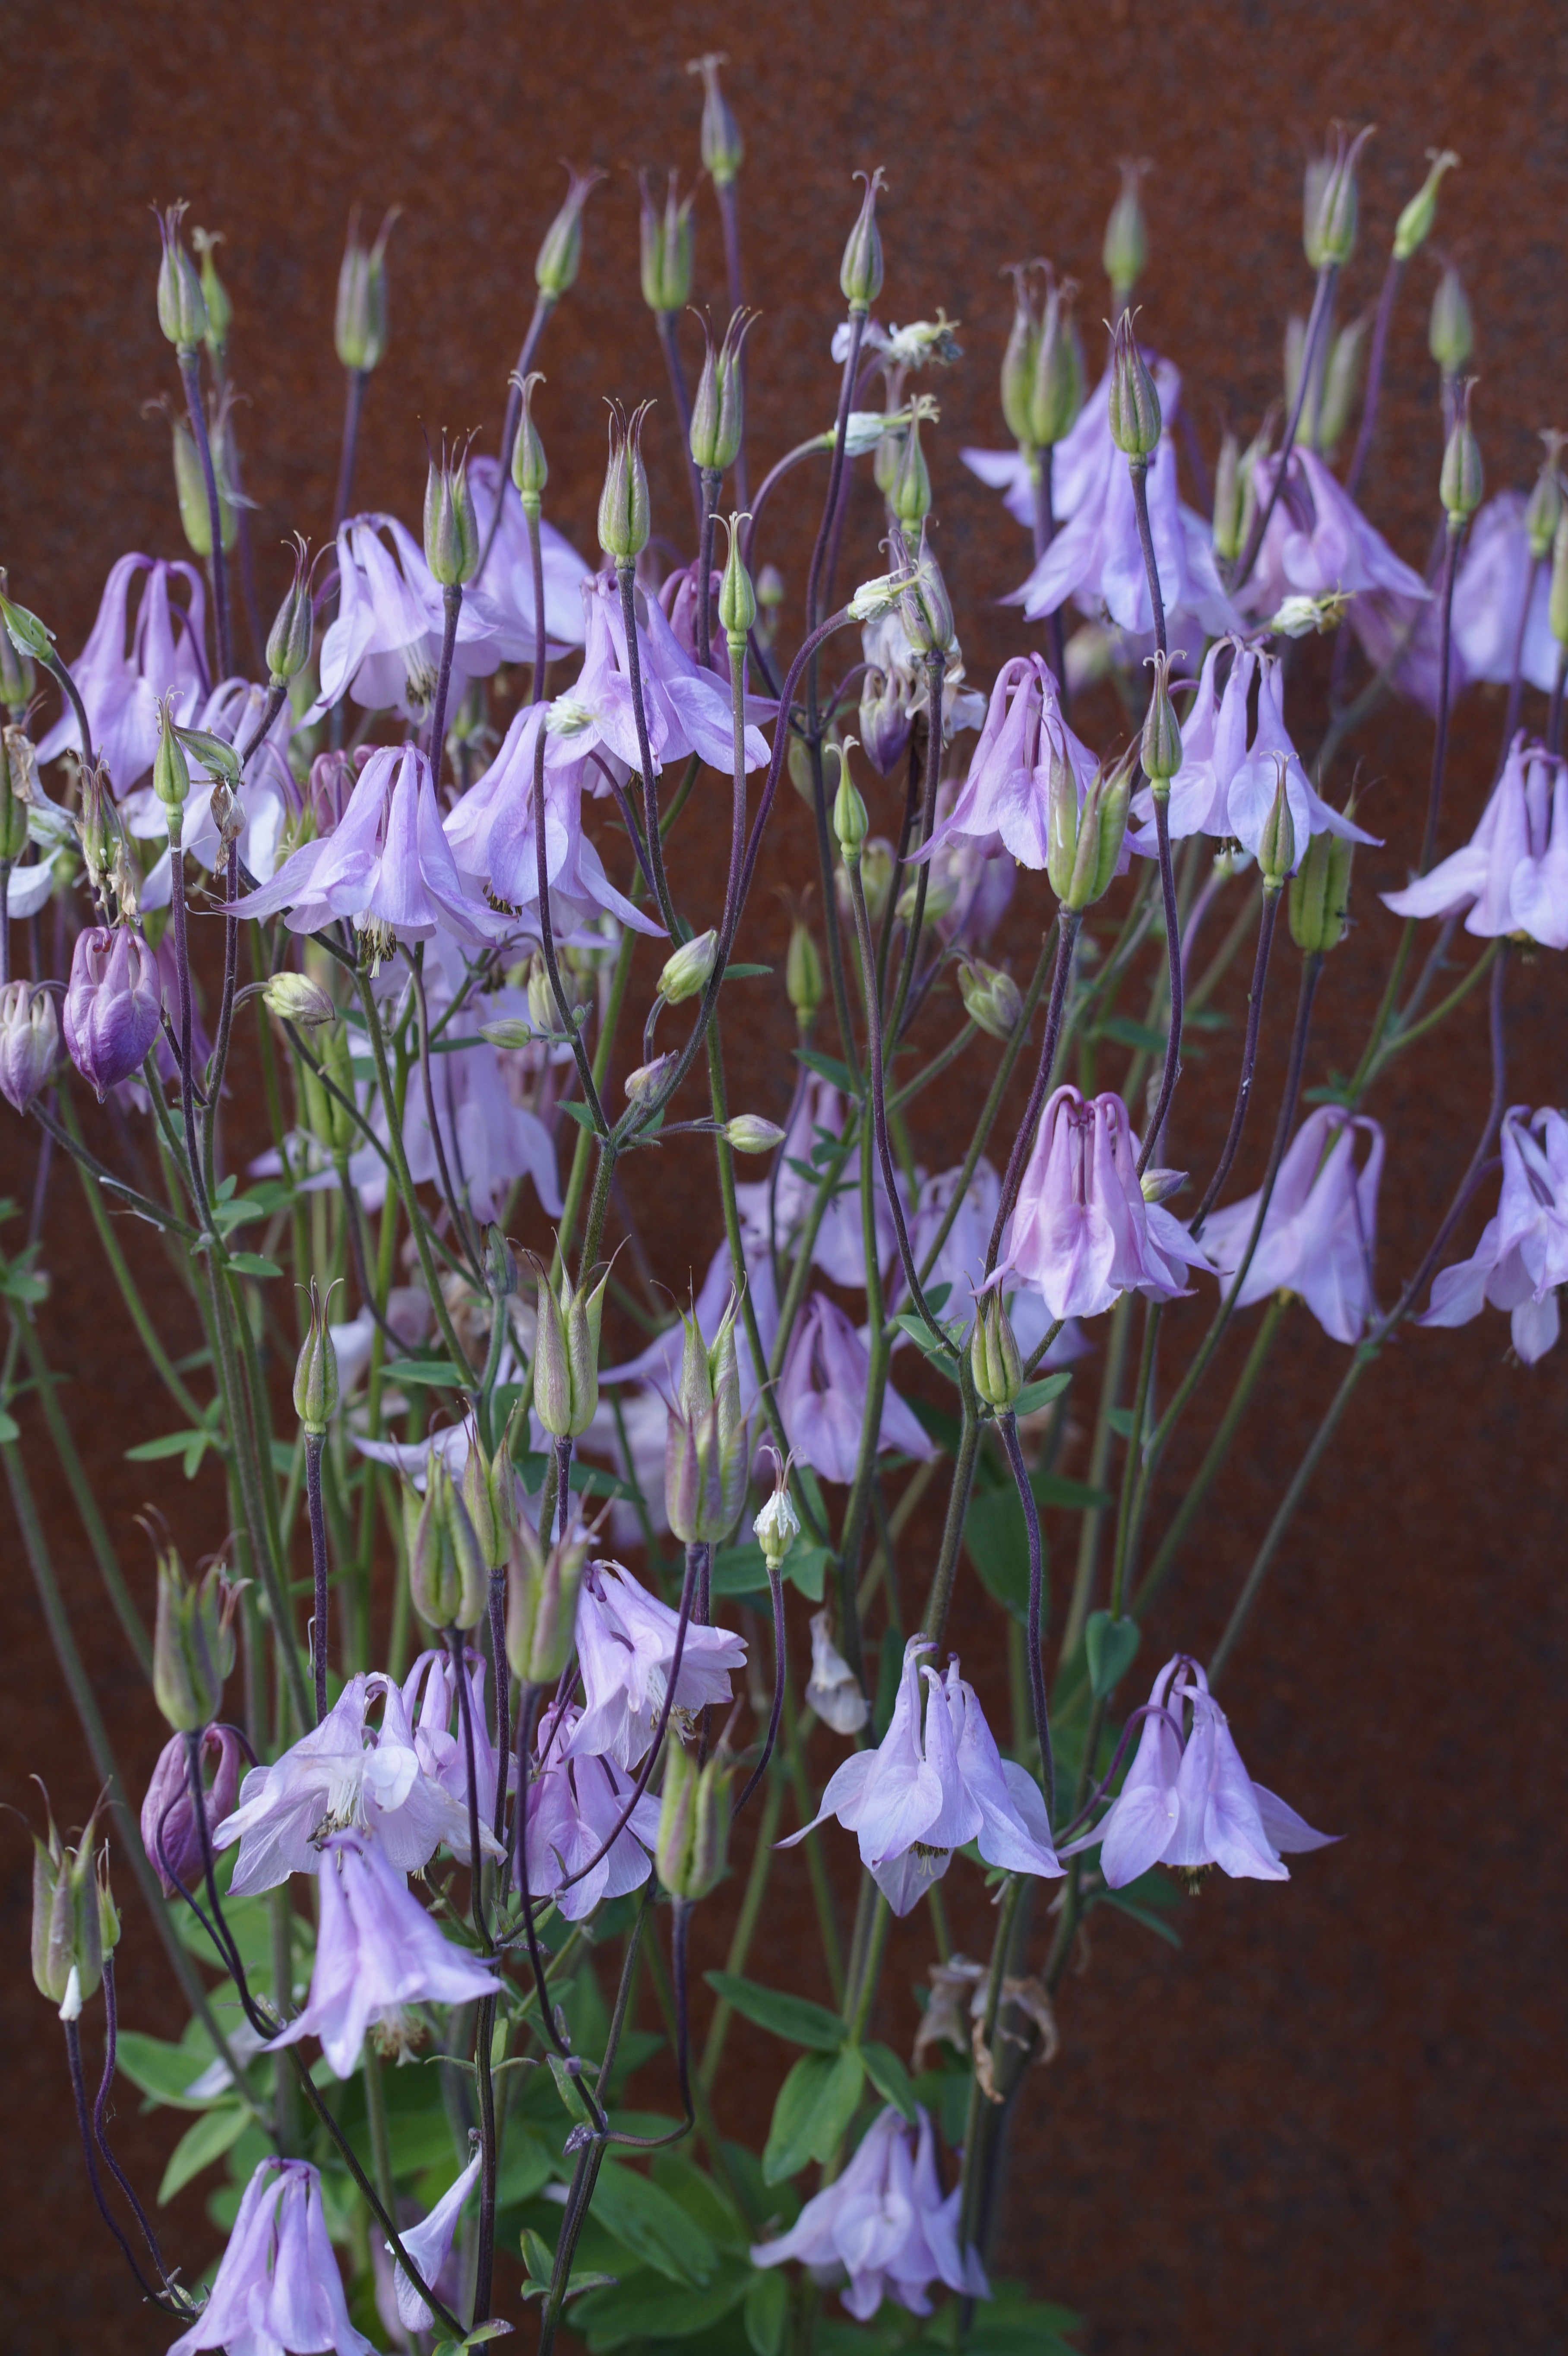
plant, flower, purple, bloom, summer, herb, botany, garden, flora, wild flower, wildflower, flowers, violet, lilac, columbine, bellflower, spur, flowering plant, bellflower family, harebell, common akelei, common columbine, aquilegia vulgaris, land plant